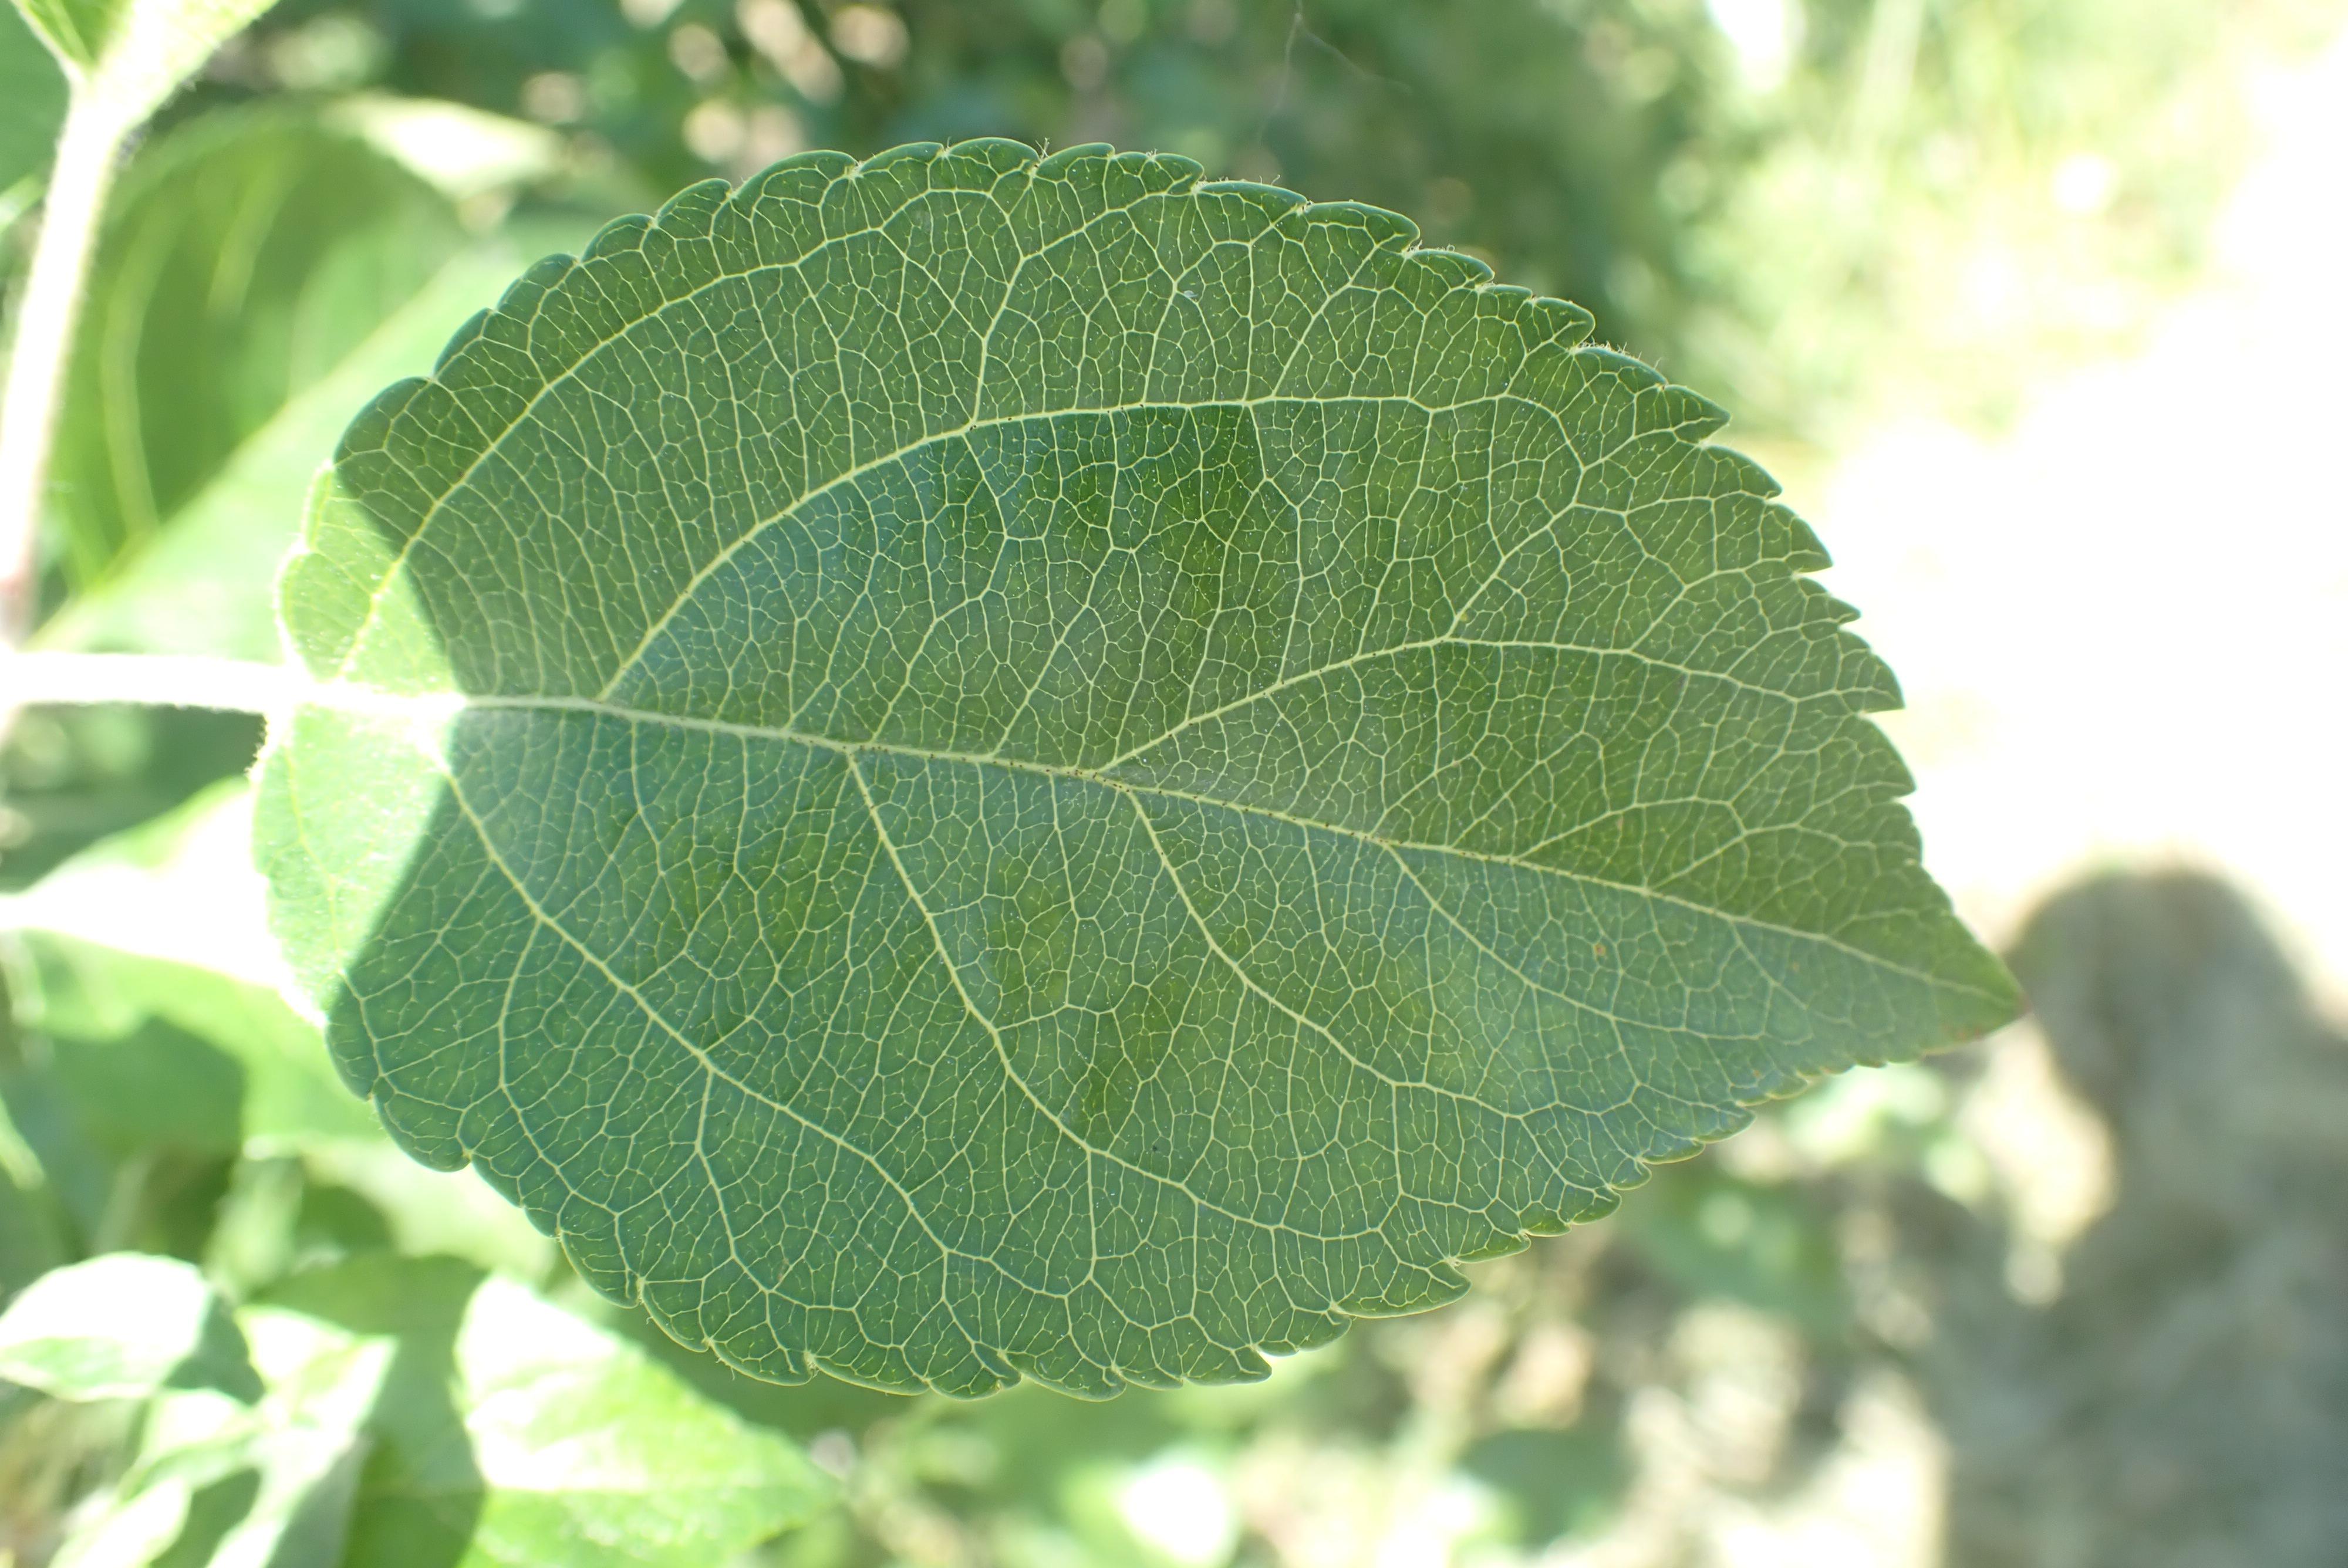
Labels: healthy